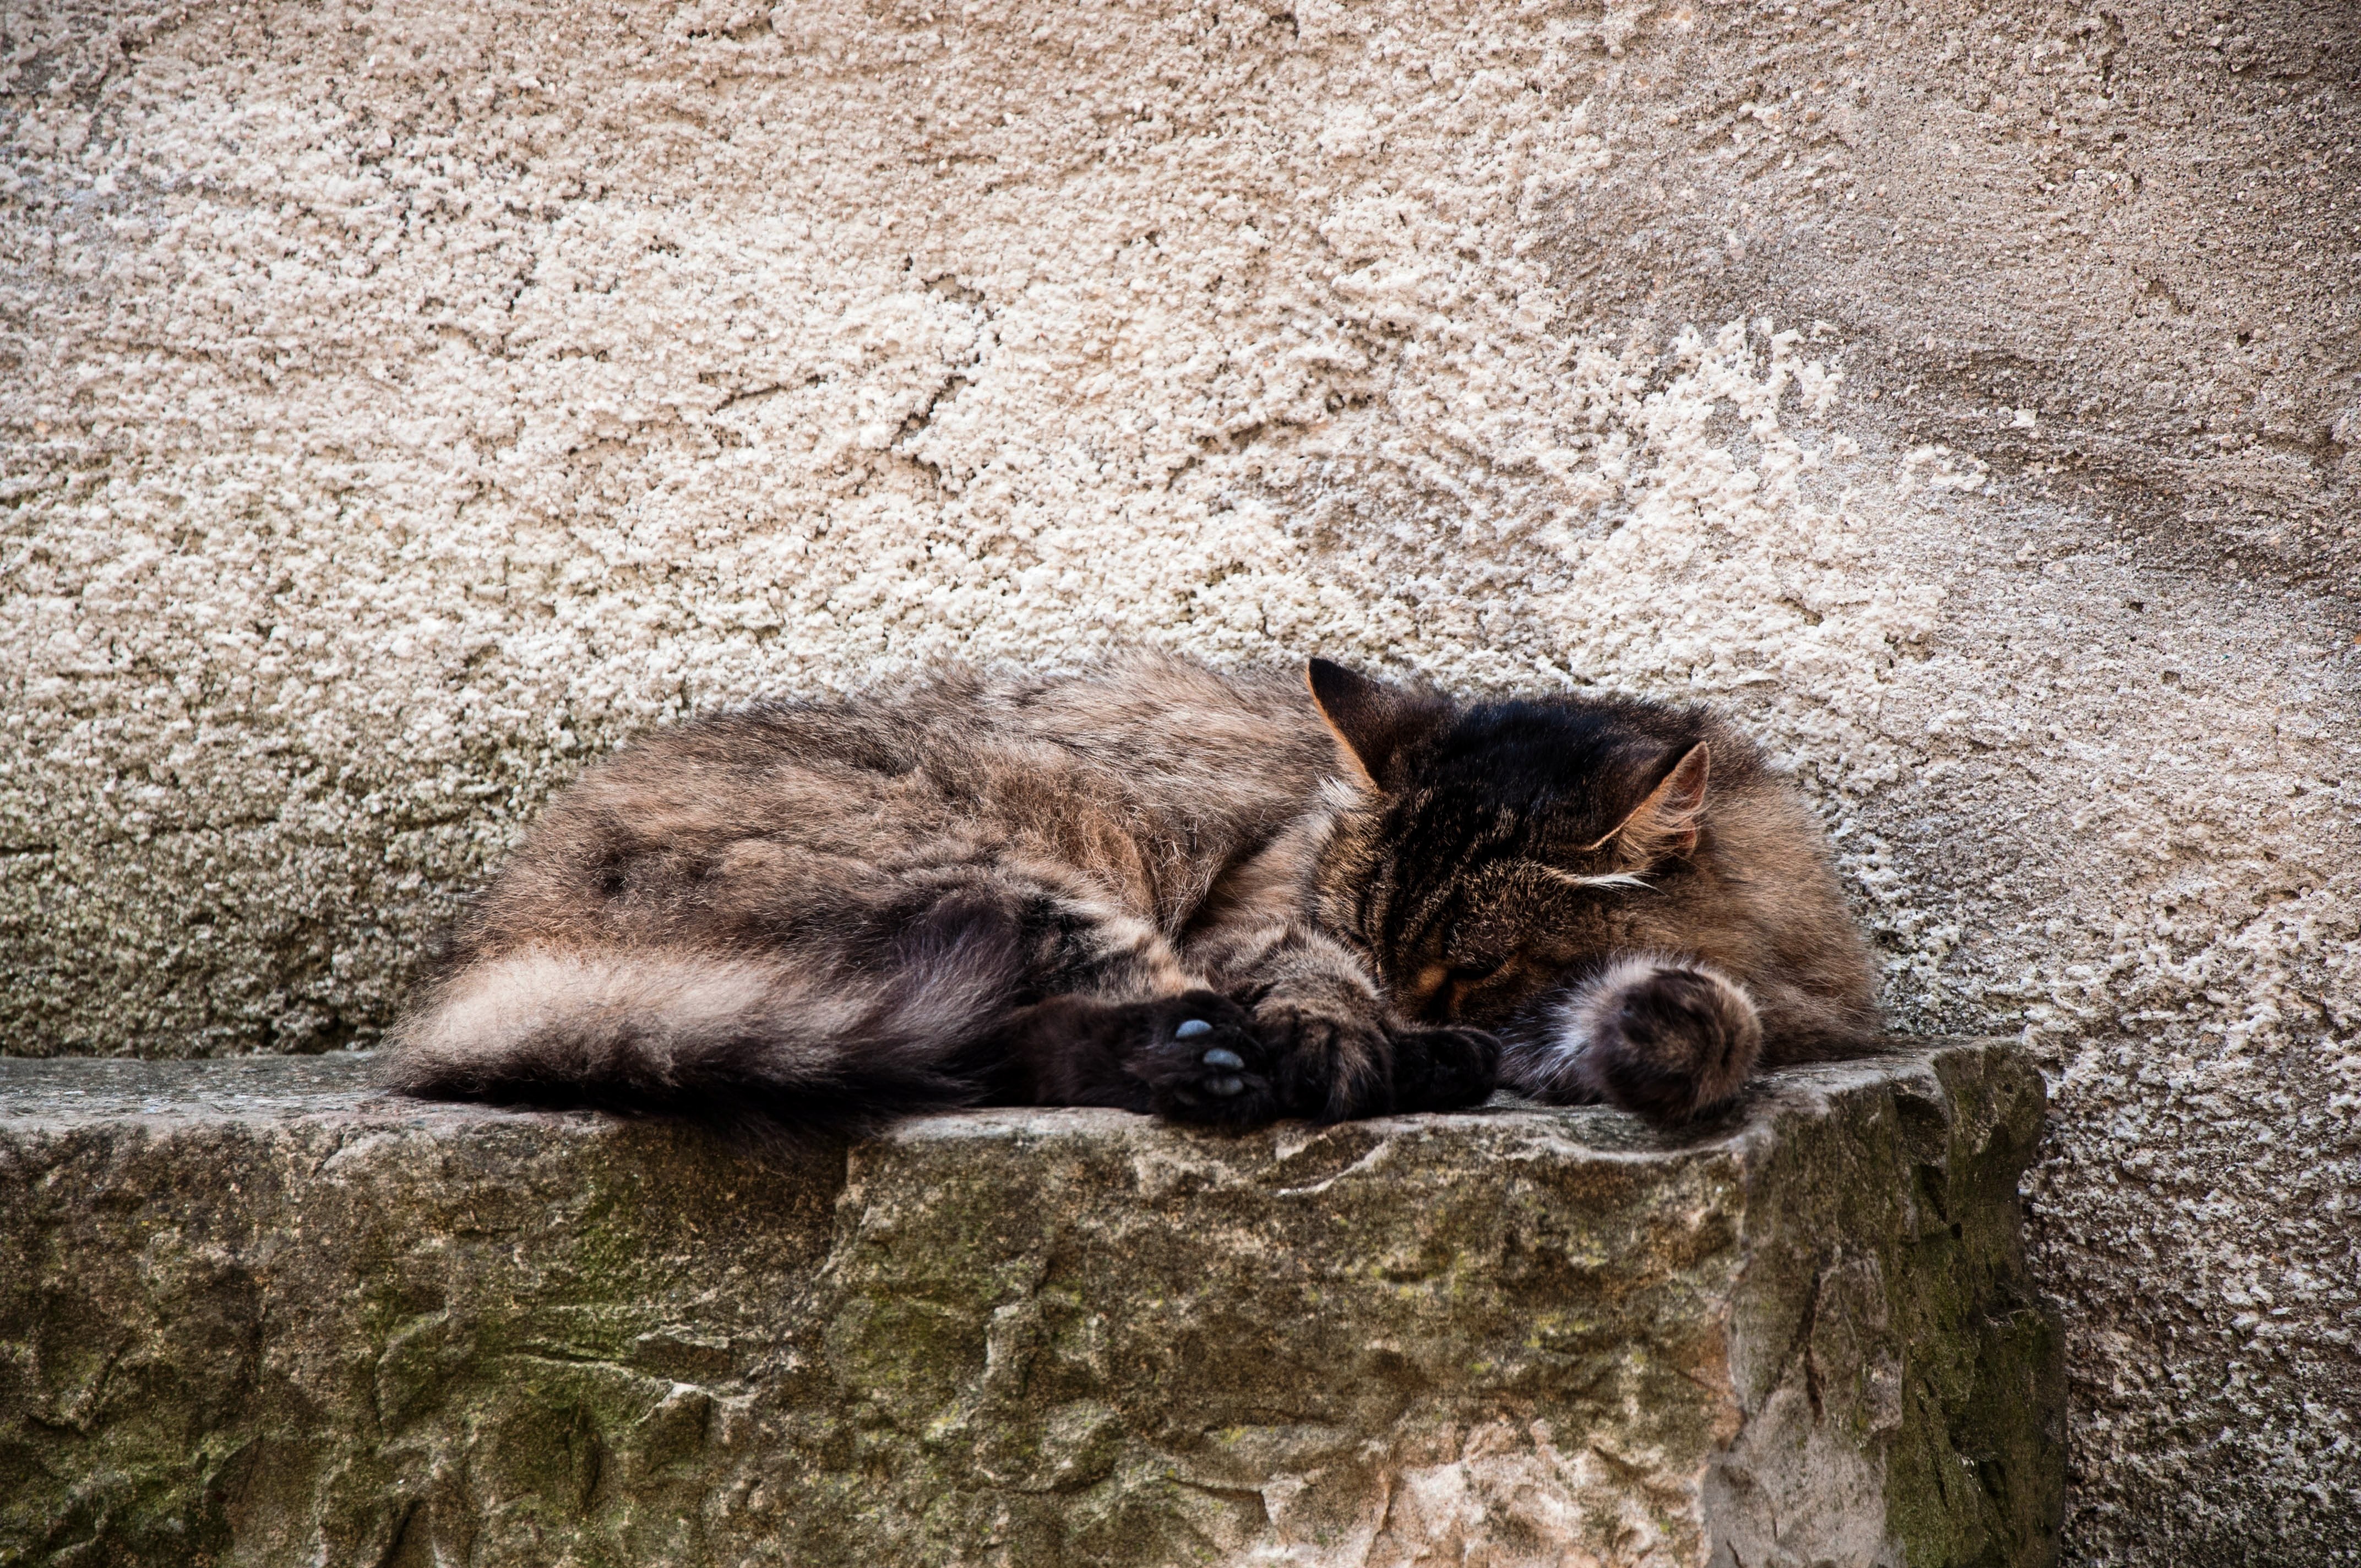
animal, wildlife, zoo, kitten, cat, mammal, fauna, raccoon, vertebrate, borgo, wild cat, small to medium sized cats, cat like mammal